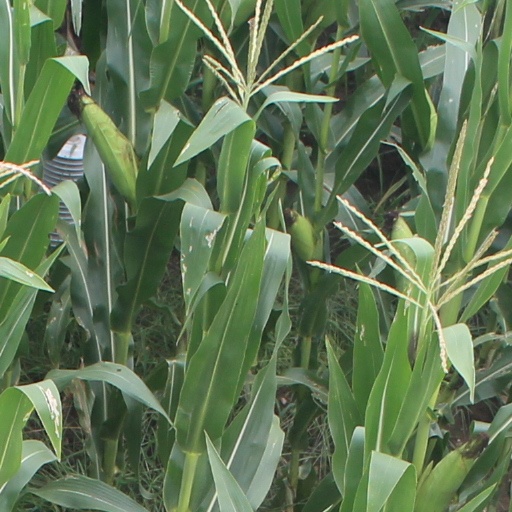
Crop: maize; corn